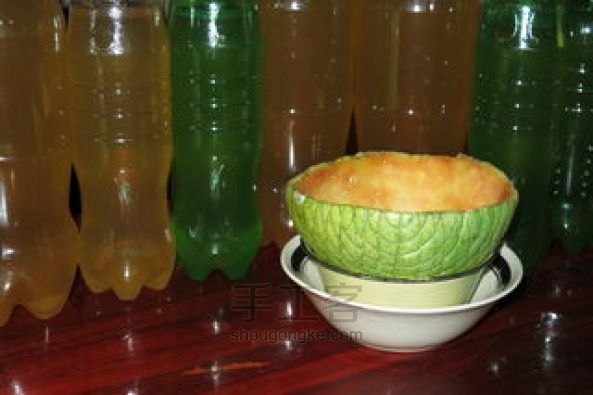
Label: trash